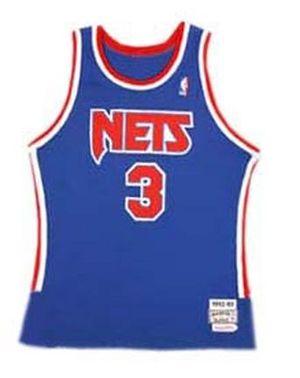
Dražen Petrović, né le 22 octobre 1964 à Šibenik en Yougoslavie et mort le 7 juin 1993 à Ingolstadt en Allemagne, est un joueur de basket-ball croate ayant remporté quatre Euroscar Award et deux Mr. Europa. Un des meilleurs joueurs de sa génération, il évolue d'abord sur la scène européenne, remportant deux coupes des clubs champions, une Coupe des Coupes et participant à trois finales de Coupe Korać avant de tenter sa chance aux États-Unis en NBA en 1990.